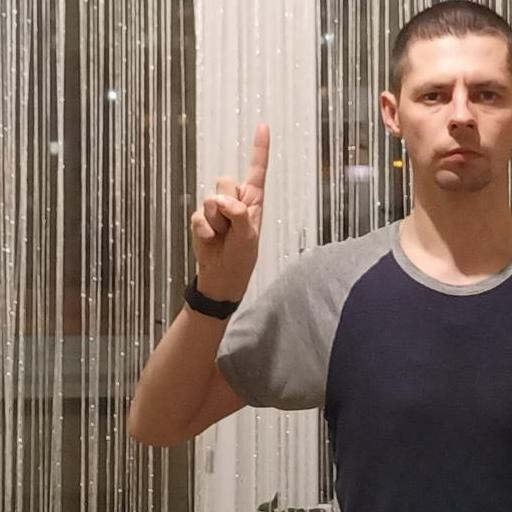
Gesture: one